Pitman, New Jersey

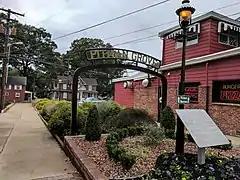
The entrance to Pitman Grove

Pitman is governed under the borough form of New Jersey municipal government, one of 218 of 564 municipalities statewide that use this form of government, the most common in the state. The governing body is comprised of a mayor and a borough council, with all positions elected at-large on a partisan basis as part of the November general election. A mayor is elected directly by the voters to a four-year term of office. The borough council includes six members elected to serve three-year terms on a staggered basis, with two seats coming up for election each year in a three-year cycle. The borough form of government used by Pitman is a "weak mayor / strong council" government in which council members act as the legislative body with the mayor presiding at meetings and voting only in the event of a tie. The mayor can veto ordinances subject to an override by a two-thirds majority vote of the council. The mayor makes committee and liaison assignments for council members, and most appointments are made by the mayor with the advice and consent of the council.